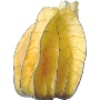
Label: Physalis with Husk 1